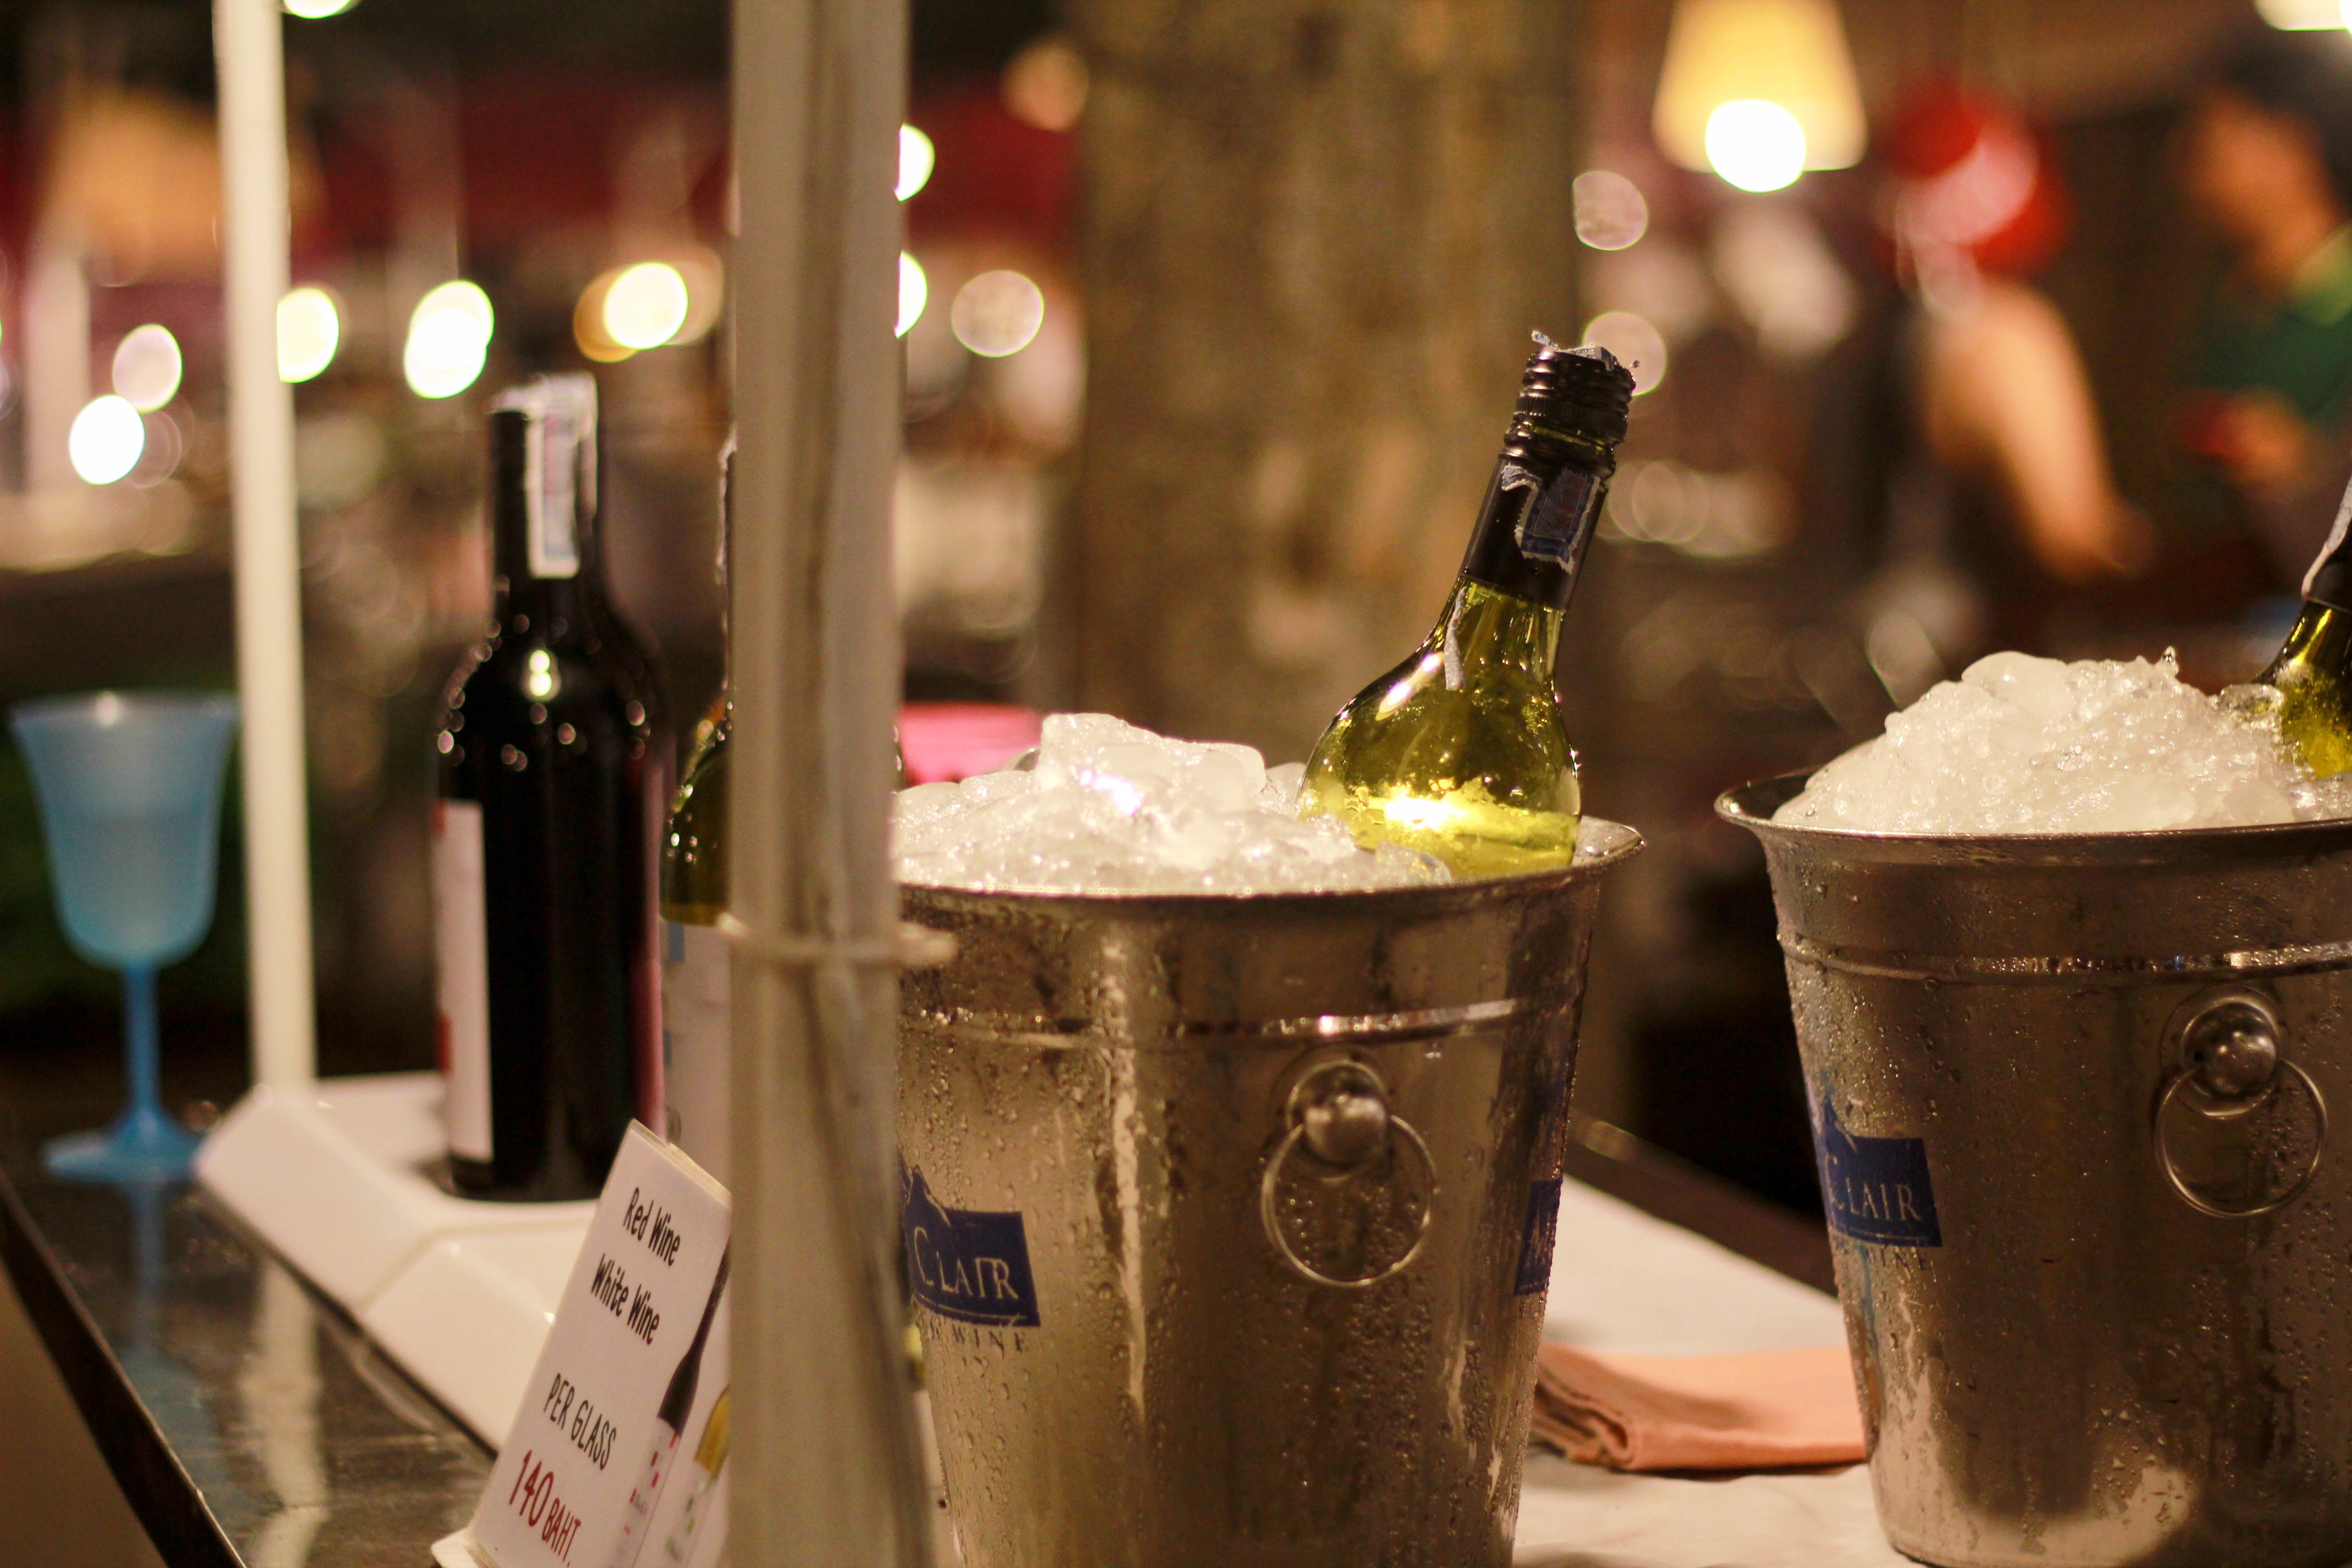
wine, restaurant, drink, lighting, sense